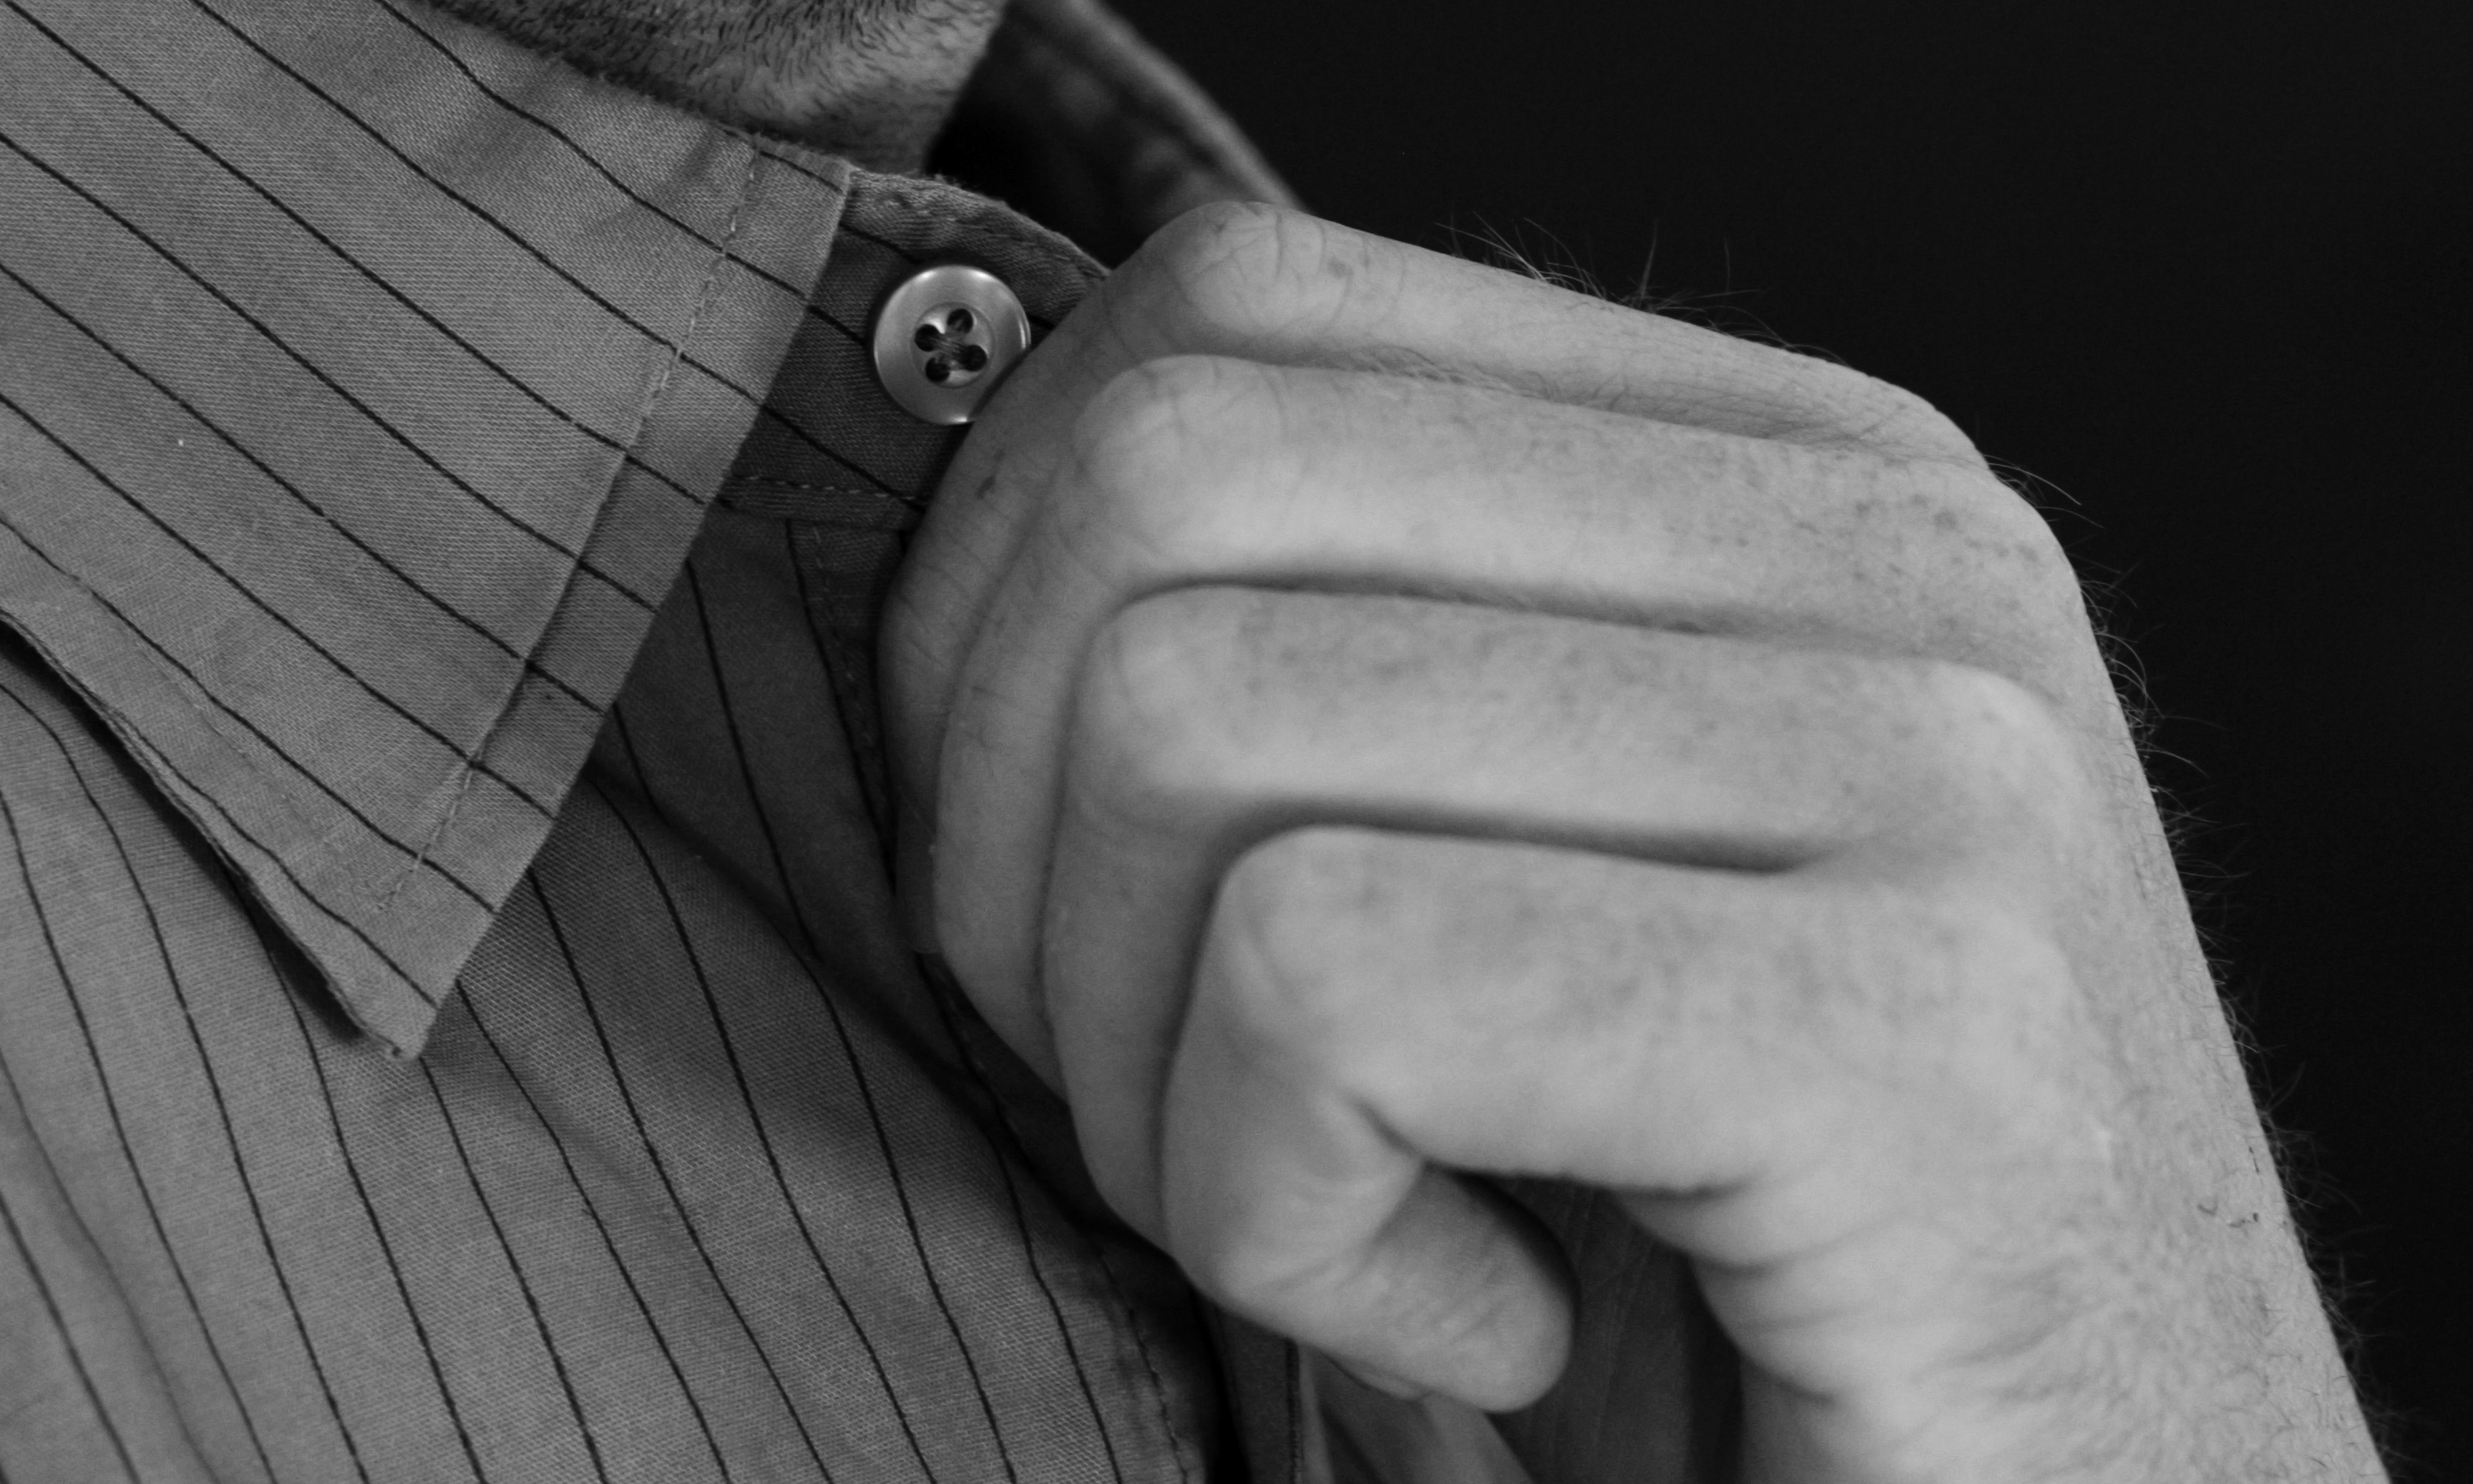
hand, suit, black and white, white, photography, finger, clothing, black, monochrome, arm, modern, shirt, fabric, close up, photograph, elegant, buy, clothes, emotion, sense, monochrome photography